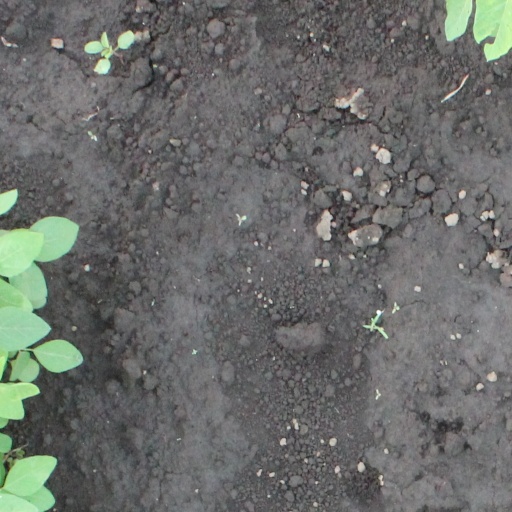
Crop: soybean